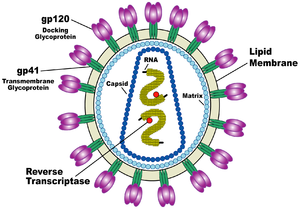
Un virus est un agent infectieux nécessitant un hôte, souvent une cellule, dont il utilise le métabolisme et les constituants pour se répliquer. Le nom virus a été emprunté au XVIᵉ siècle par Ambroise Paré au latin vīrus, ī, n. La science des virus est la virologie, et ses experts sont des virologues ou virologistes.